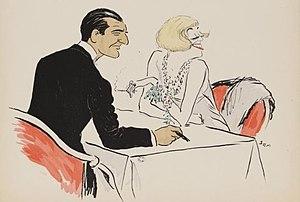
Détail d'un dessin humoristique de Sem (Georges Goursat, 1863-1934) extrait de l'album Le Nouveau Monde (3ème série)
Suite française est une suite romanesque inachevée d'Irène Némirovsky. Parue aux Éditions Denoël à la rentrée littéraire 2004, elle lui vaut l'attribution à titre posthume du prix Renaudot et devient un best-seller.